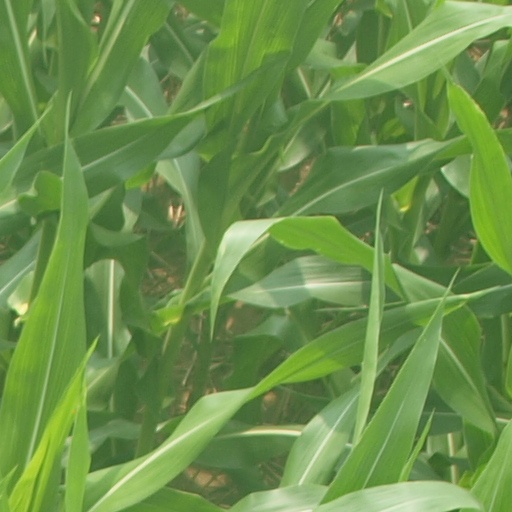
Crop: maize; corn